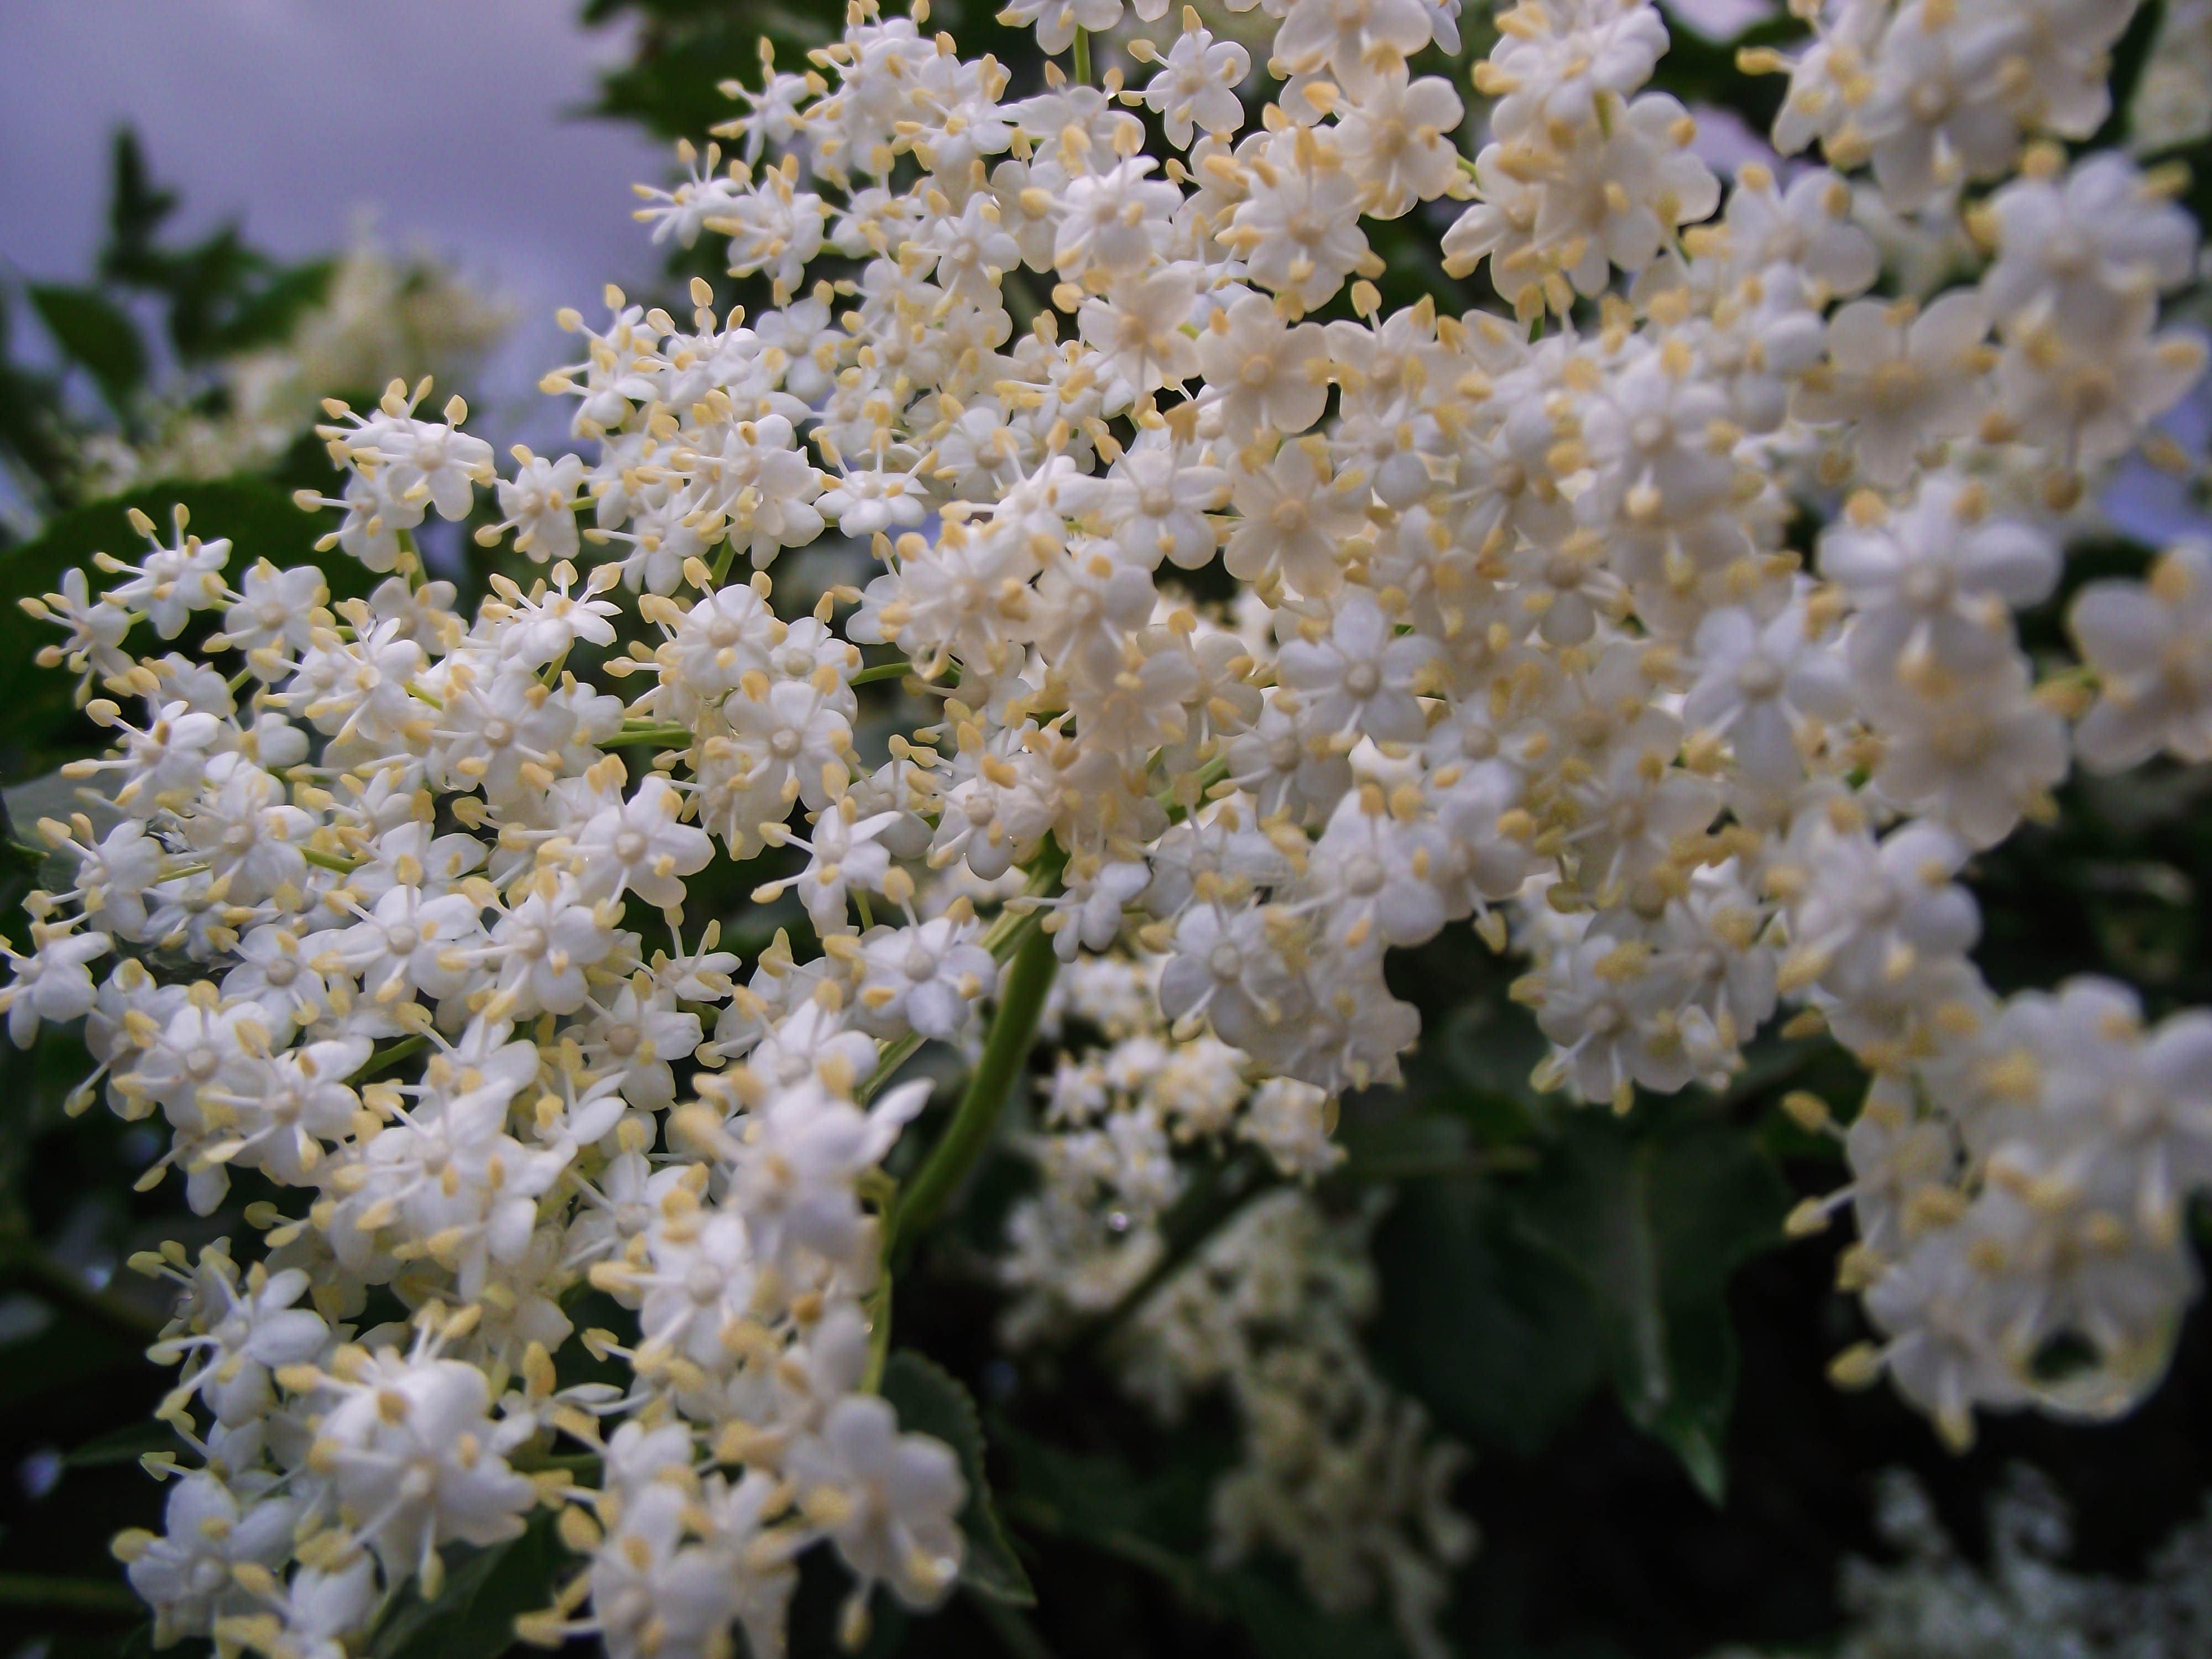
landscape, nature, branch, blossom, light, plant, sky, flower, bloom, spring, green, weather, botany, garden, close, flora, shrub, viburnum, lilac, meadowsweet, mood, sunny day, flowering plant, subshrub, hollunder, woody plant, land plant